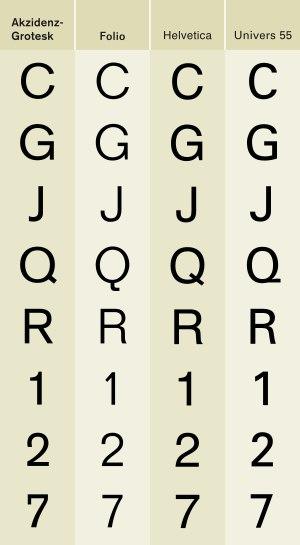
Folio est une police de caractères sans-serif réaliste.